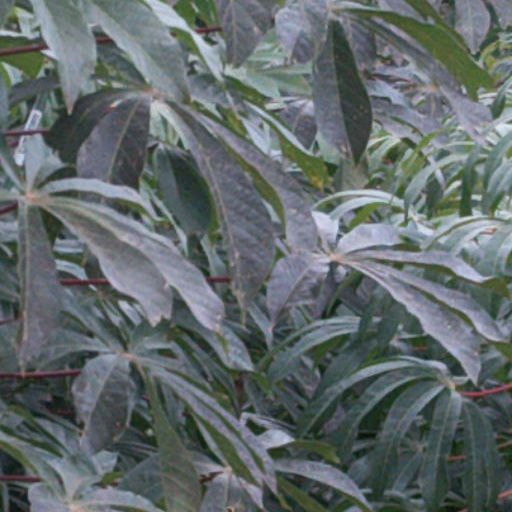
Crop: cassava